Friedrich von Rüdiger

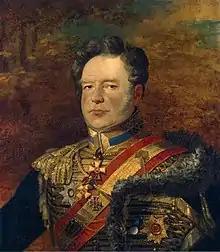
Portrait by George Dawe

Friedrich "Fritz" Alexander von Rüdiger (1783 in Mittau – 11 June 1856 in Saint Petersburg) was a Baltic German military officer in service of the Russian Empire and a general of the Imperial Russian Army.